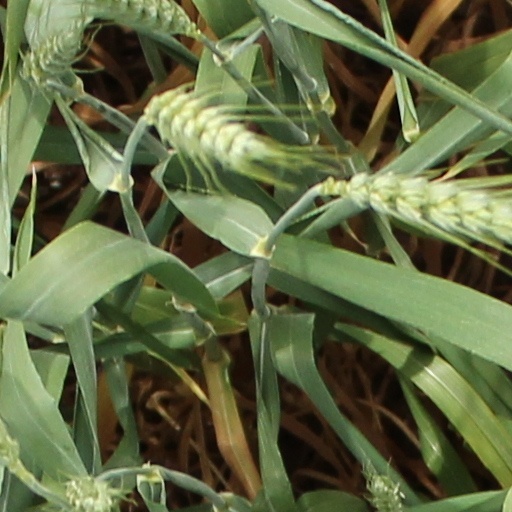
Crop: wheat